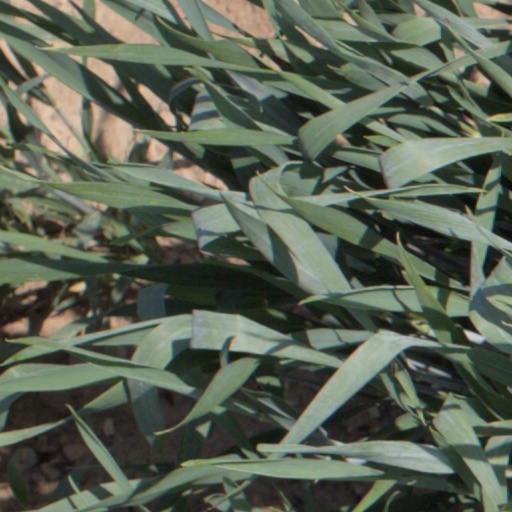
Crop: wheat